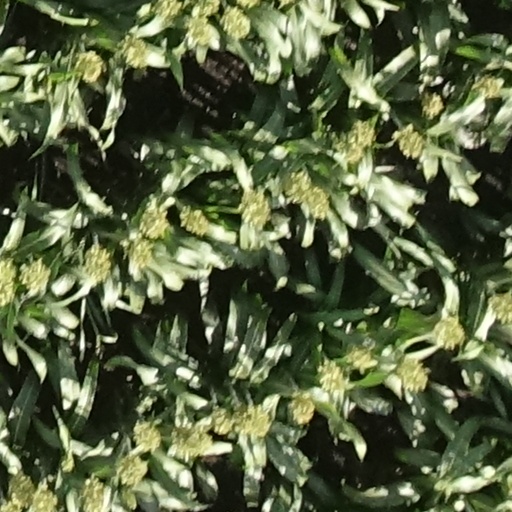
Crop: sorghum